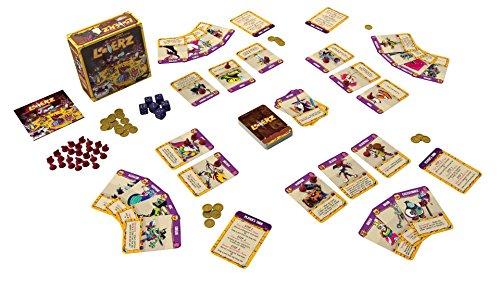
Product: CMON Looterz Game Board Game
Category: Toys & Games | Games & Accessories | Board Games
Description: Fast, silly action with a lot of backstabbing.
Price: $22.16
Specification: ProductDimensions:5.5x2x5.5inches|ItemWeight:1pounds|ShippingWeight:11.4ounces(Viewshippingratesandpolicies)|DomesticShipping:ItemcanbeshippedwithinU.S.|InternationalShipping:ThisitemcanbeshippedtoselectcountriesoutsideoftheU.S.LearnMore|ASIN:B01HYE7ZWK|Itemmodelnumber:LTZ001|Manufacturerrecommendedage:14yearsandup